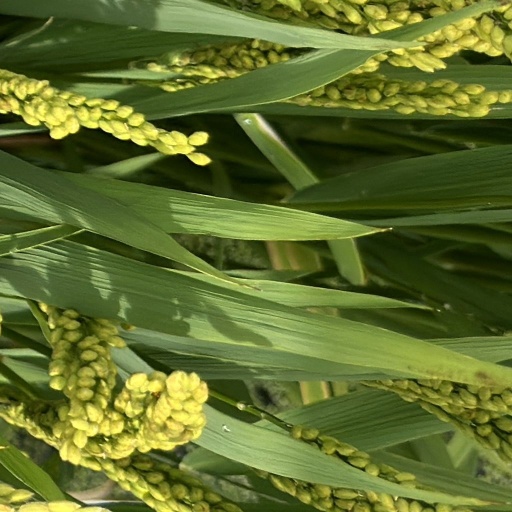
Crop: rice